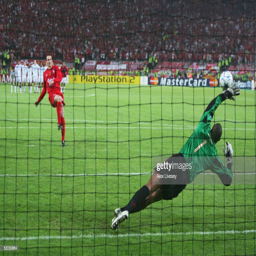
footballer scores his penalty in the shoot out during the final .